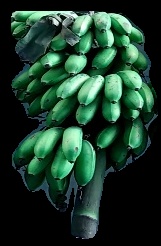
Variety: rasbale
Grade: grade2